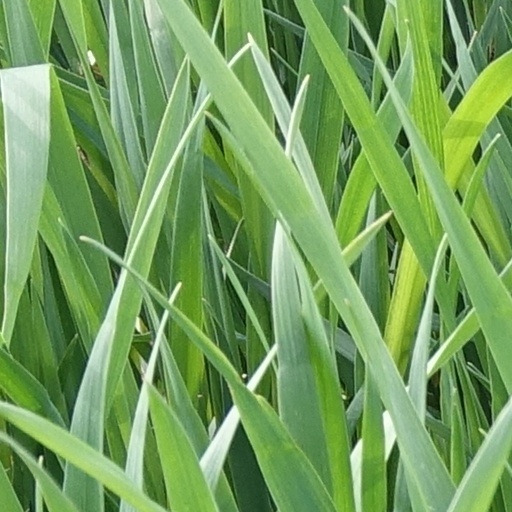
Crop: wheat